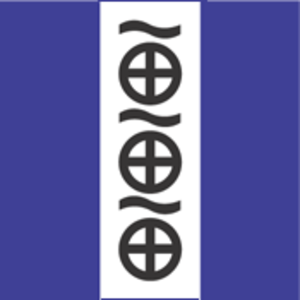
La commune de Viru-Nigula est une municipalité rurale d'Estonie située dans le Comté de Viru-Ouest. Elle s'étend sur une superficie de 234,05 km²